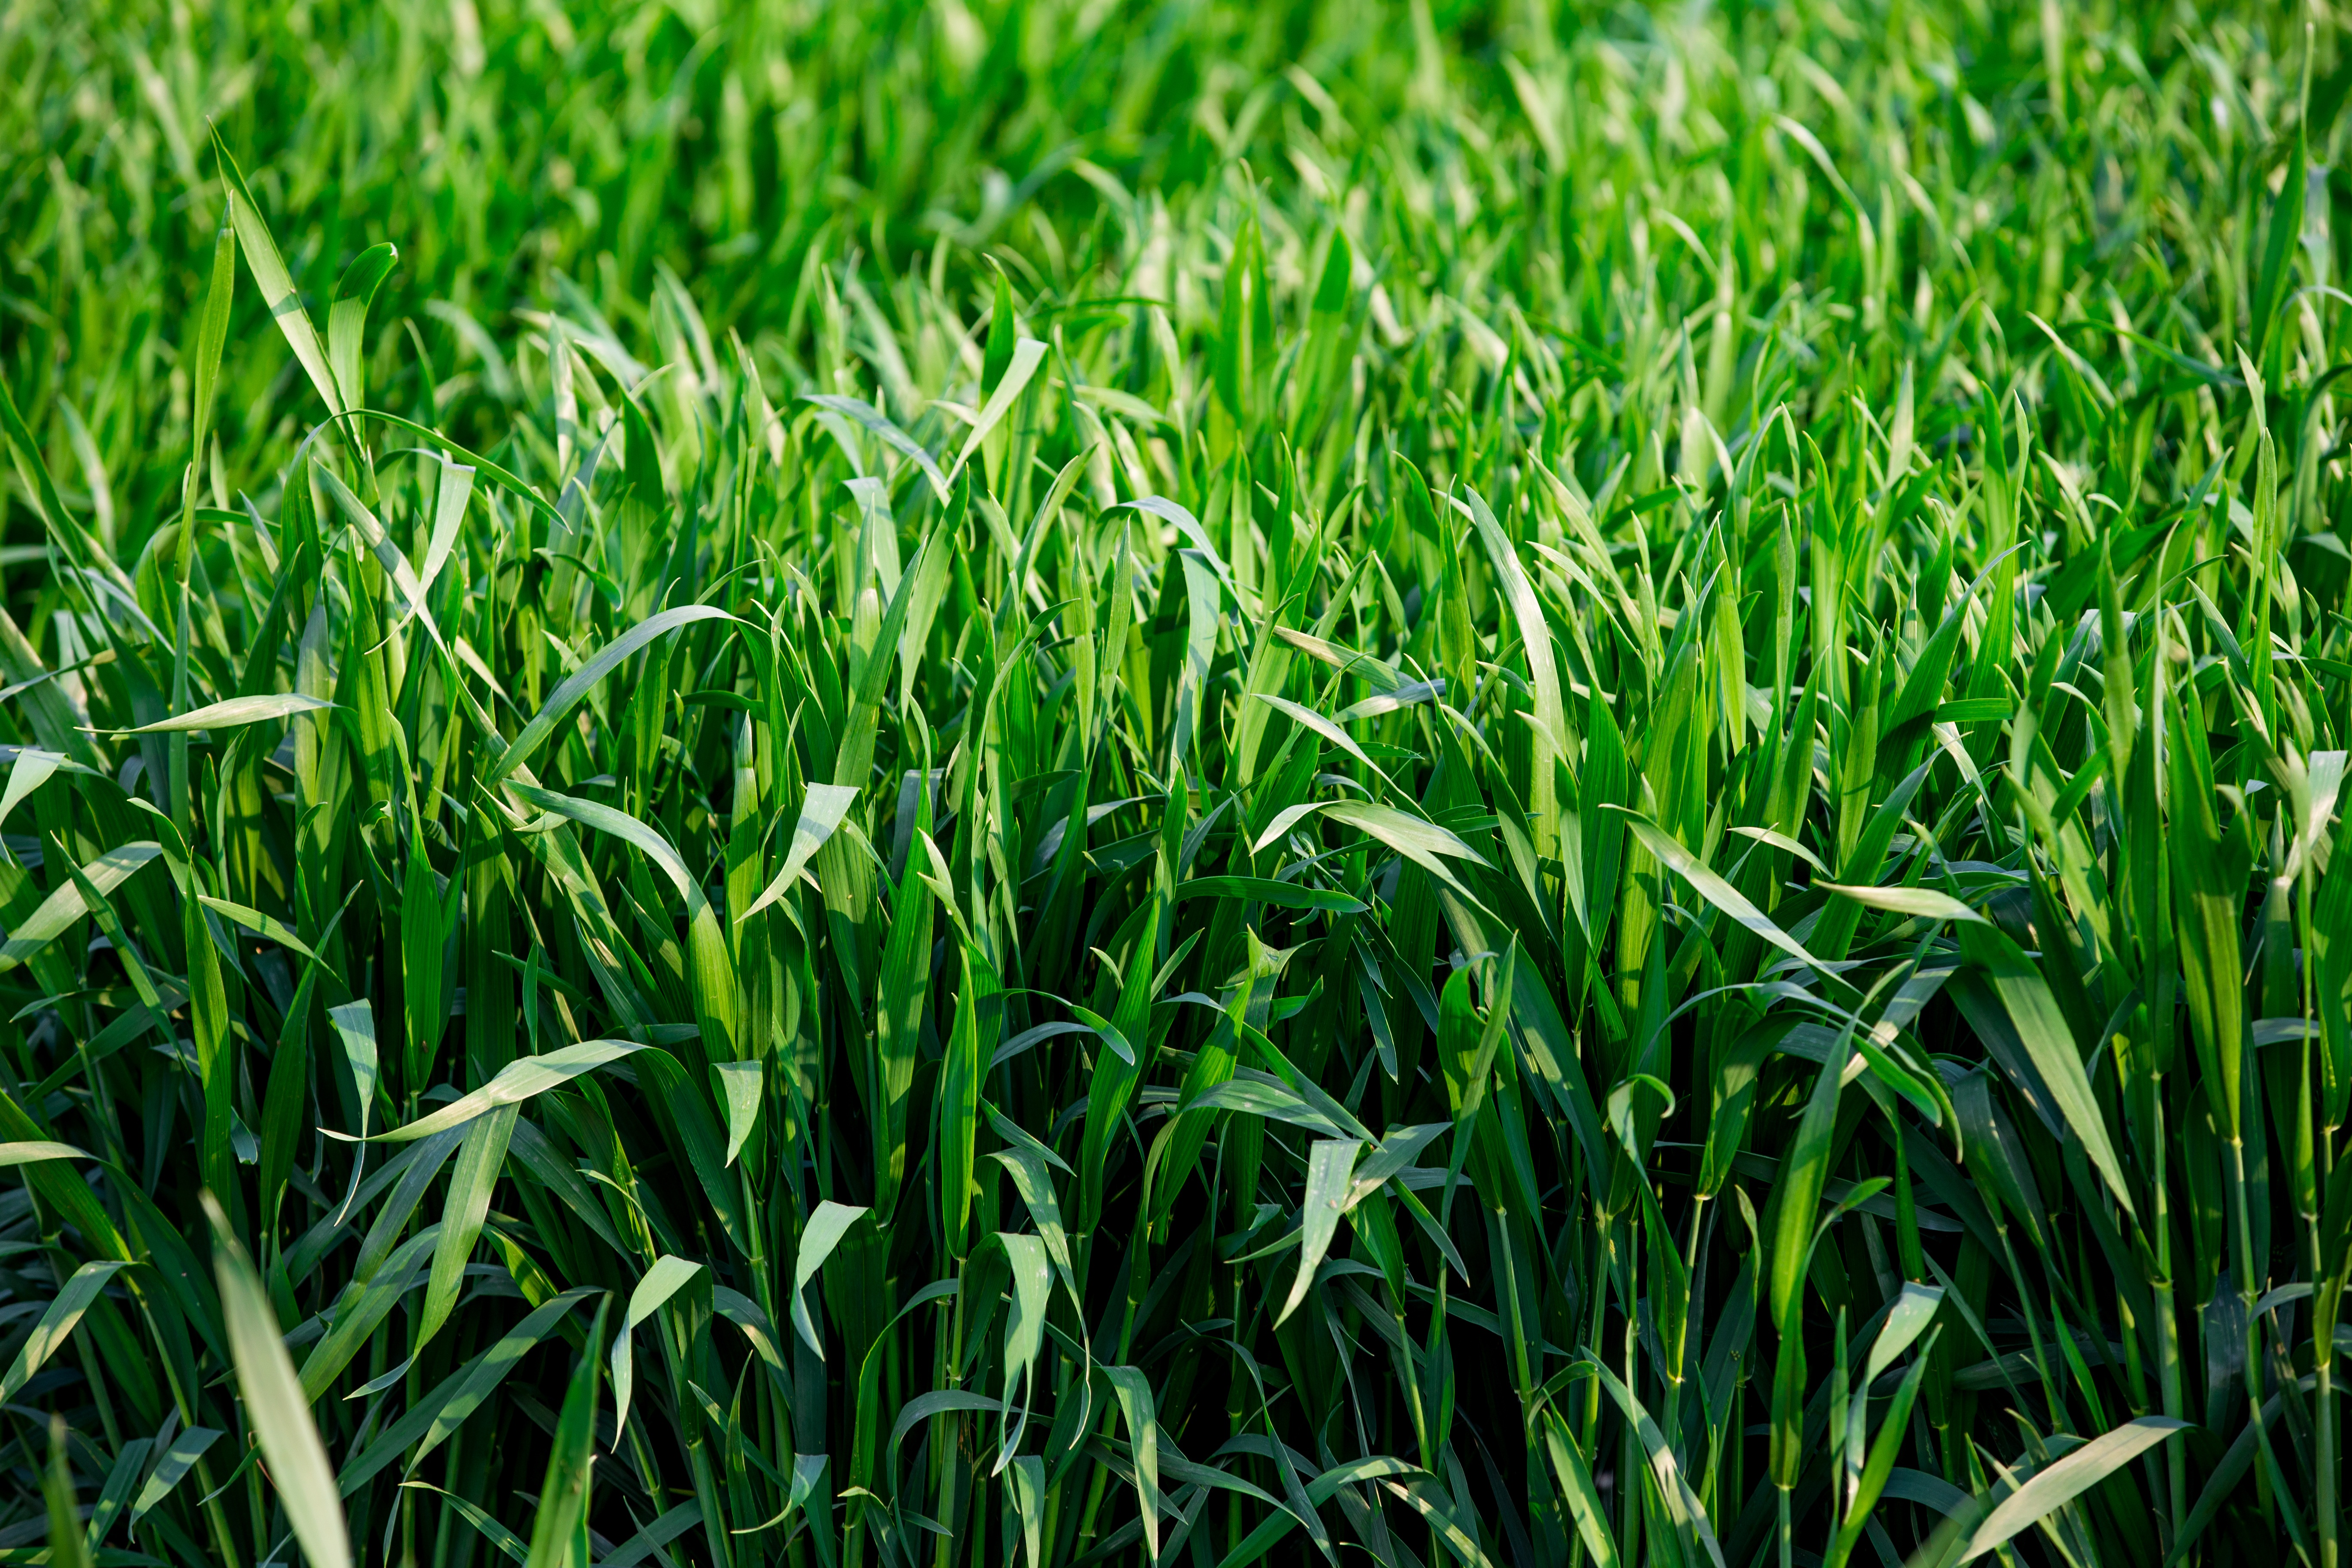
grass, plant, field, lawn, meadow, food, green, crop, soil, agriculture, grassland, neck, green grass, paddy field, the grassland, grass family